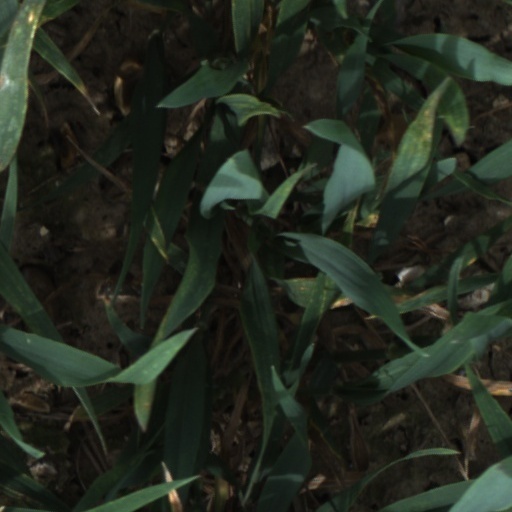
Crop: wheat